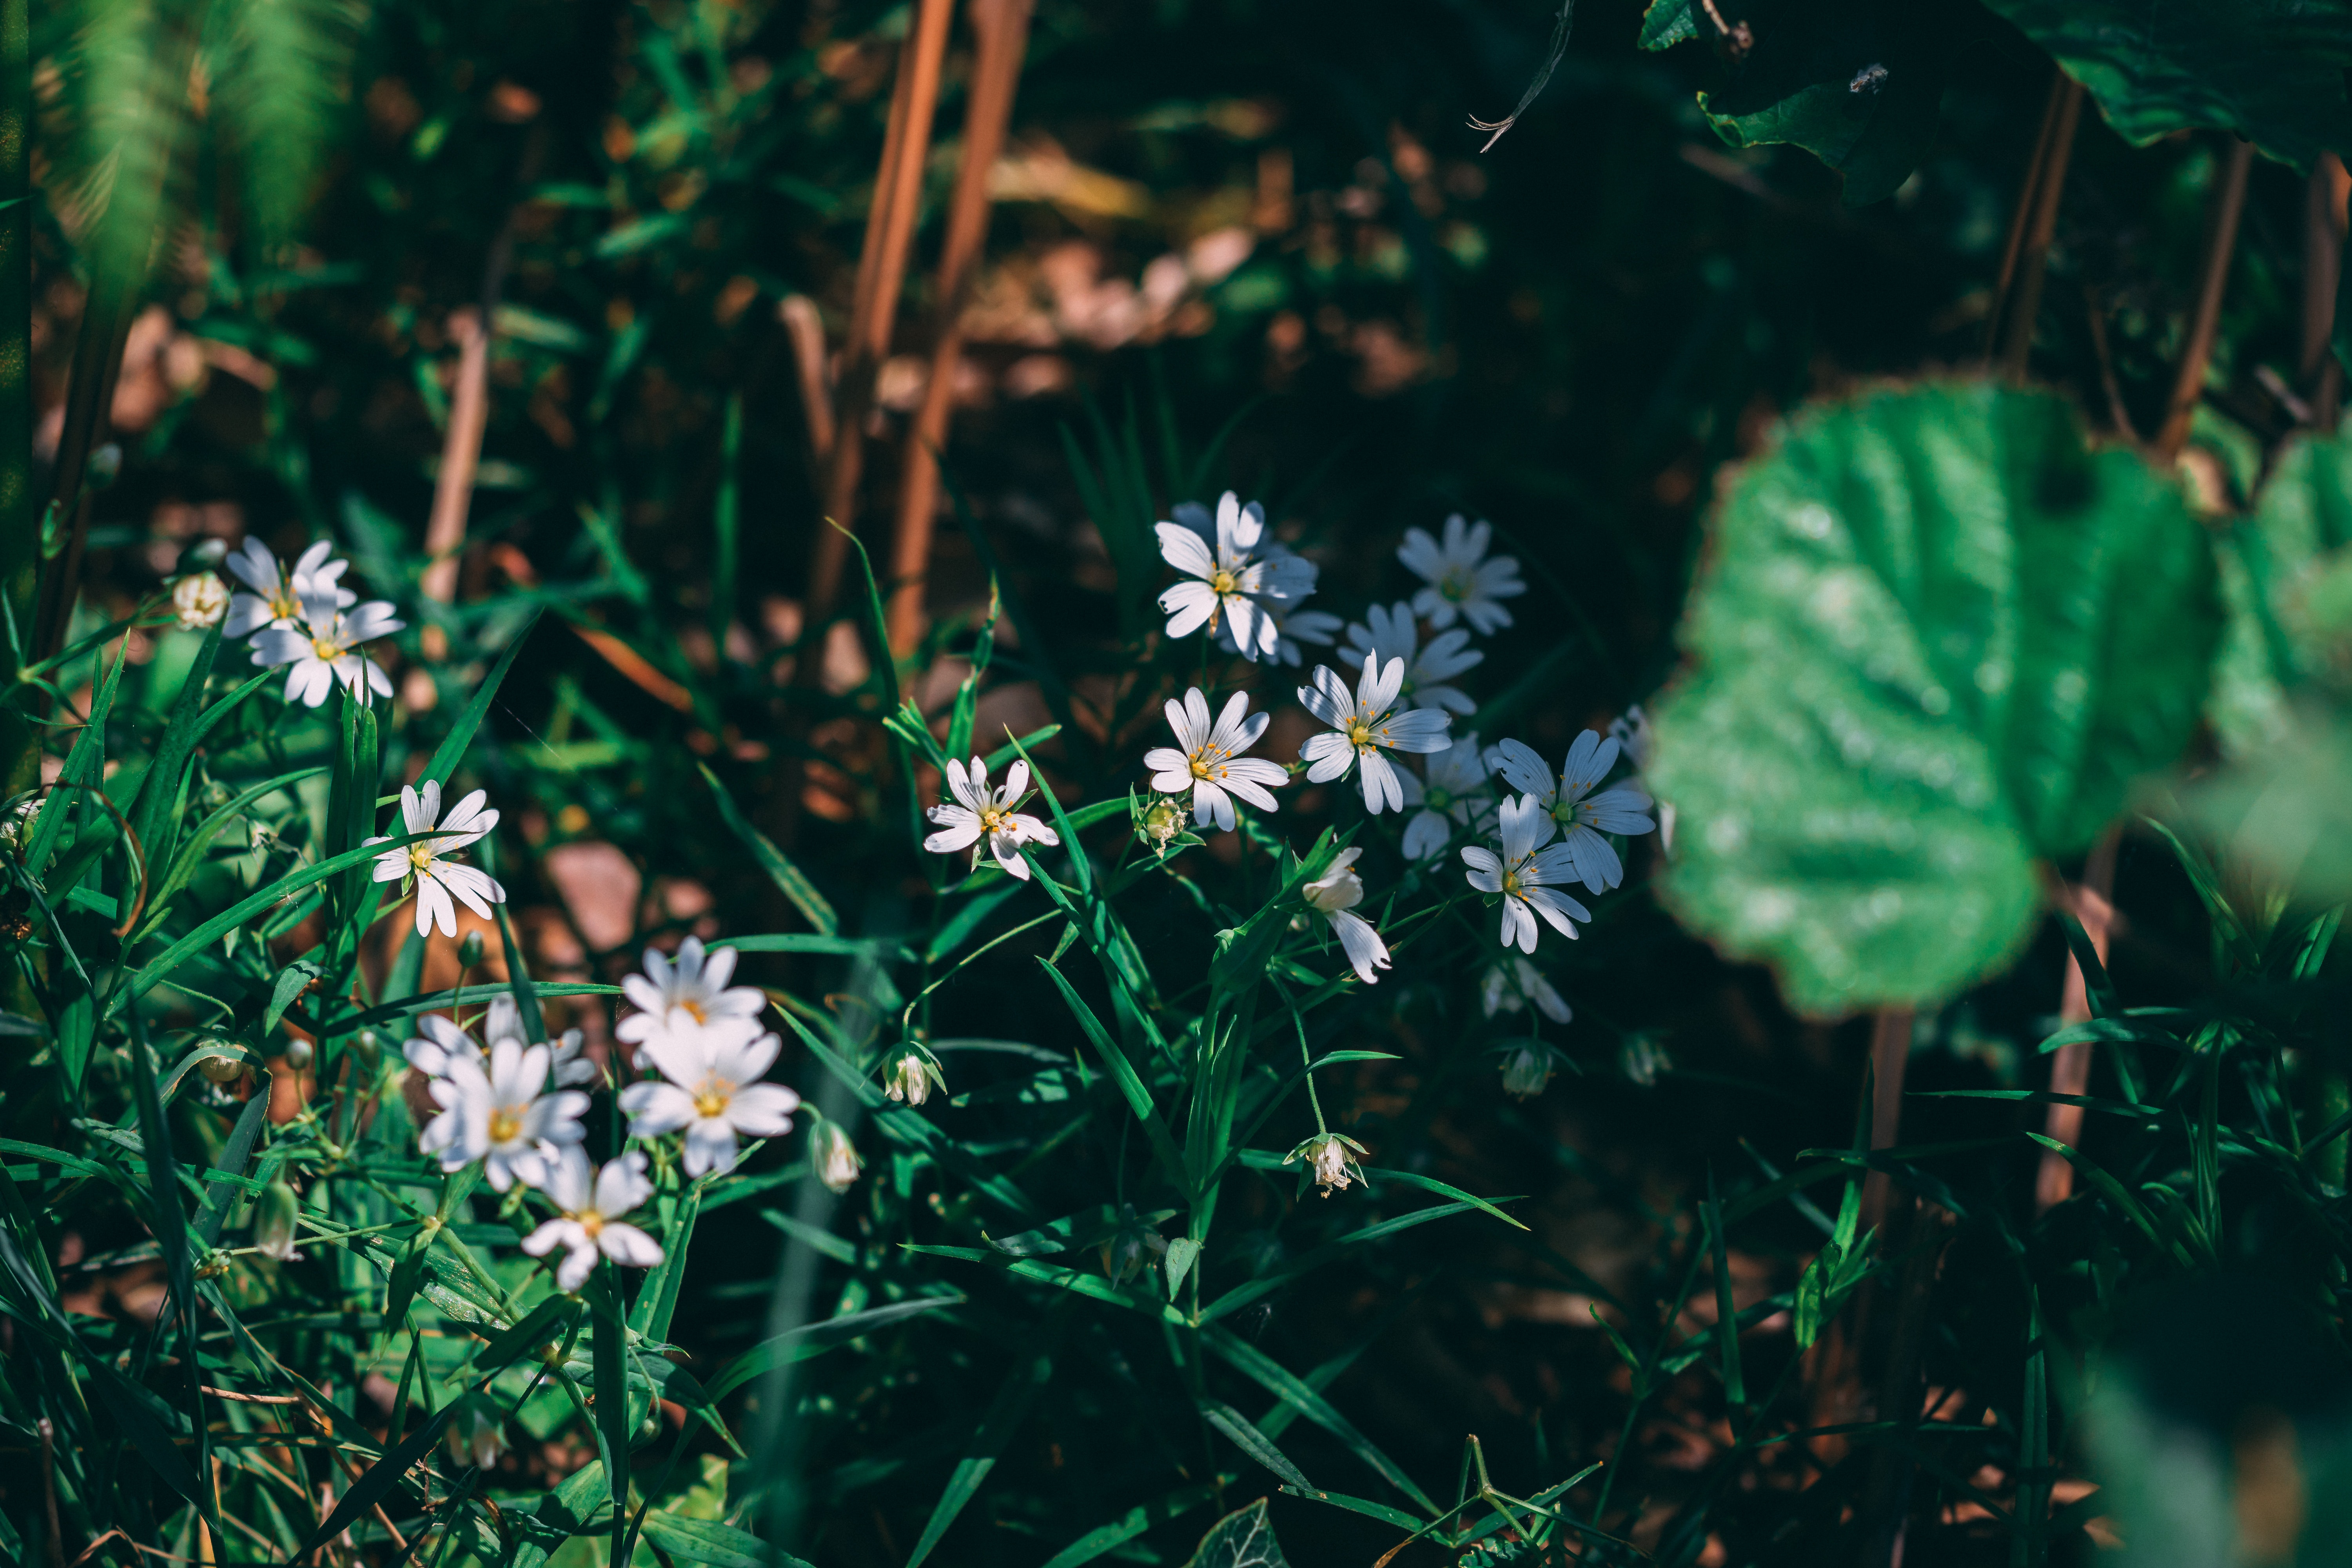
flower, green, leaf, plant, grass, flowering plant, botany, subshrub, wildflower, spring, organism, Forb, annual plant, perennial plant, forest